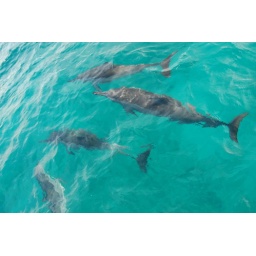
Dolphins swimming beside the boat near Kalaniana'ole Beach Oahu Hawaii